5th Air Army

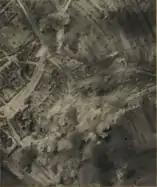

During 1944, the army fought in the Kirovograd Offensive, the Korsun-Shevchenkovsky Offensive, the Second Jassy–Kishinev Offensive, the Belgrade Offensive, and the Budapest Offensive, the last of which extended until February 1945. In 1945, the army fought in the Vienna Offensive and the Prague Offensive. The 5th Air Army flew about 180,000 sorties during the war.